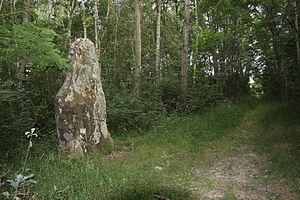
La Pierre-Fitte, menhir de 3 m de haut sur la commune de Beautheil
Beautheil est une ancienne commune française située dans le département de Seine-et-Marne en région Île-de-France.